College football

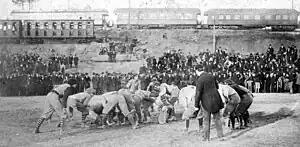
An 1895 football game between Auburn and Georgia

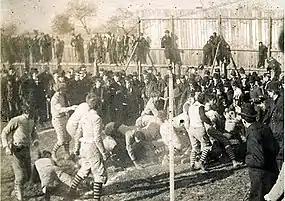
An 1894 football game in Staunton, Virginia between VMI and Virginia Tech

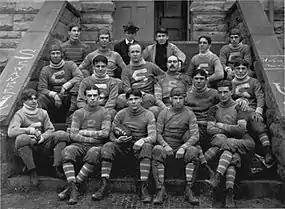
Sewanee's 1899 "Iron Men"

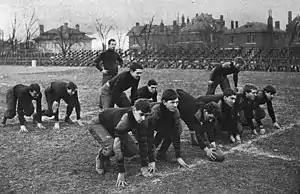
The 1904 Vanderbilt team in action; note the grid pattern on the field

Organized collegiate football was first played in the state of Virginia and the south on November 2, 1873, in Lexington between Washington and Lee and VMI. Washington and Lee won 4–2. Some industrious students of the two schools organized a game for October 23, 1869, but it was rained out. Students of the University of Virginia were playing pickup games of the kicking-style of football as early as 1870, and some accounts even claim it organized a game against Washington and Lee College in 1871; but no record has been found of the score of this contest. Due to scantiness of records of the prior matches some will claim Virginia v. Pantops Academy November 13, 1887, as the first game in Virginia.